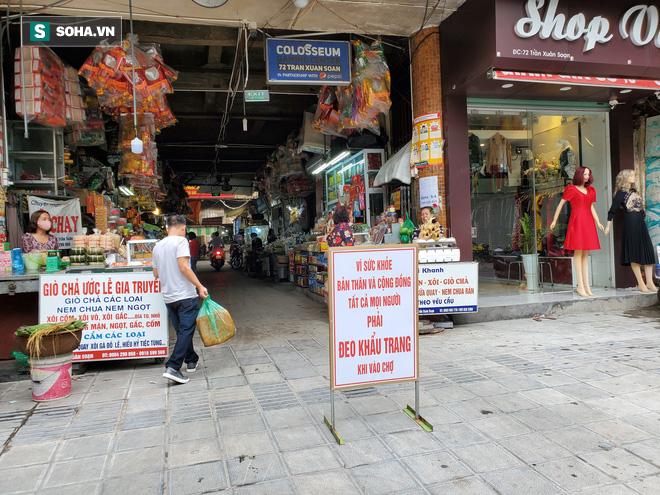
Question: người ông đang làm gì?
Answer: ông ấy đang cầm một bịch đồ